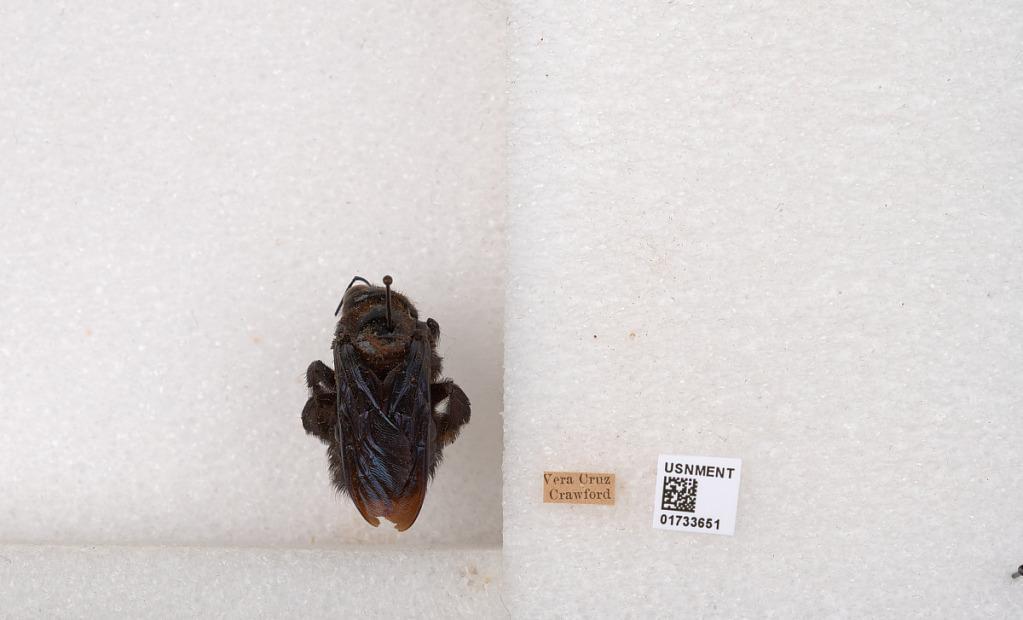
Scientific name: Xylocopa (Megaxylocopa) fimbriata Fabricius
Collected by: Crawford
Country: Mexico
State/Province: Tamaulipas
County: Nuevo Laredo
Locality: Vera Cruz